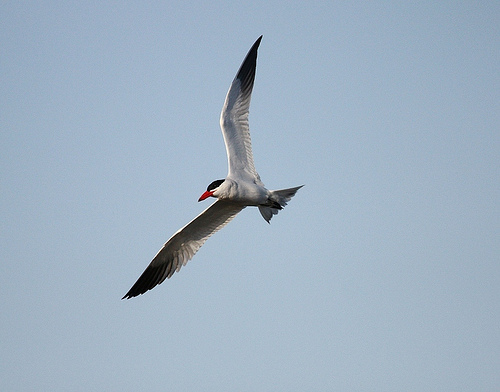
this bigger bird has a white belly and breast with a black superciliary and big blunt orange bit.
this bird has long grey wings with black ends, and a large orange bill.
this bird has a bright red bill, white breast and sides and black primaries and secondaries.
this bird is white and black in color with a red beak, and black eye rings.
a large bird with a white belly, white under-wing, black crown, and bright orange beak.
this black and white bird has an orange beak and a large wingspan.
this particular bird has a belly that is white and graya small bird with large black and white wings, a short tail, and a short orange beak.
this bird is white with black and has a long, pointy beak.
this bird has wings that are white and has an orange bill
Species: Caspian Tern